Sawdust (film)

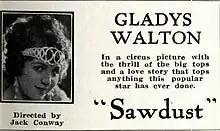
Advertisement

Sawdust is a 1923 American silent drama film directed by Jack Conway and starring Gladys Walton, Niles Welch, and Herbert Standing.